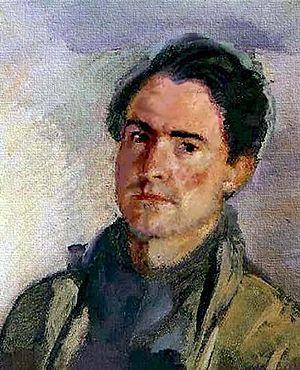
Armando Spadini né à Poggio a Caiano ou Florence le 29 juillet 1883 et mort à Rome le 31 mai 1925 est un peintre italien considéré comme un représentant de la Scuola Romana.